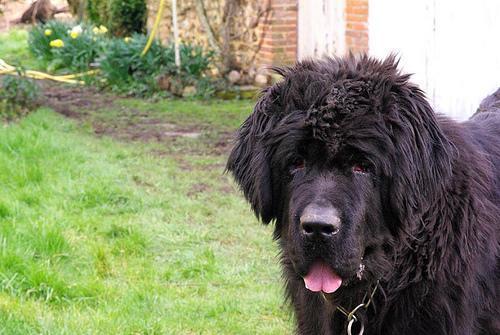
newfoundland